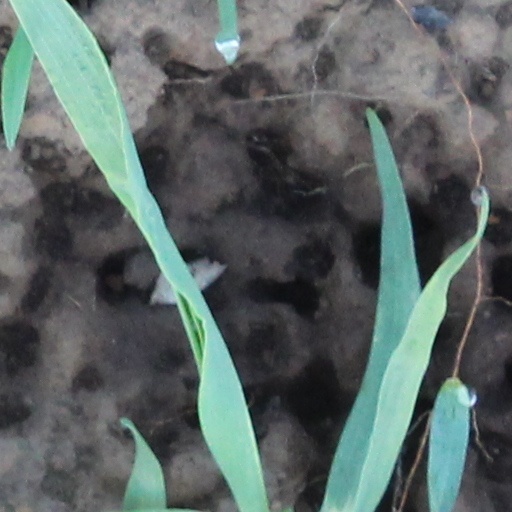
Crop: wheat